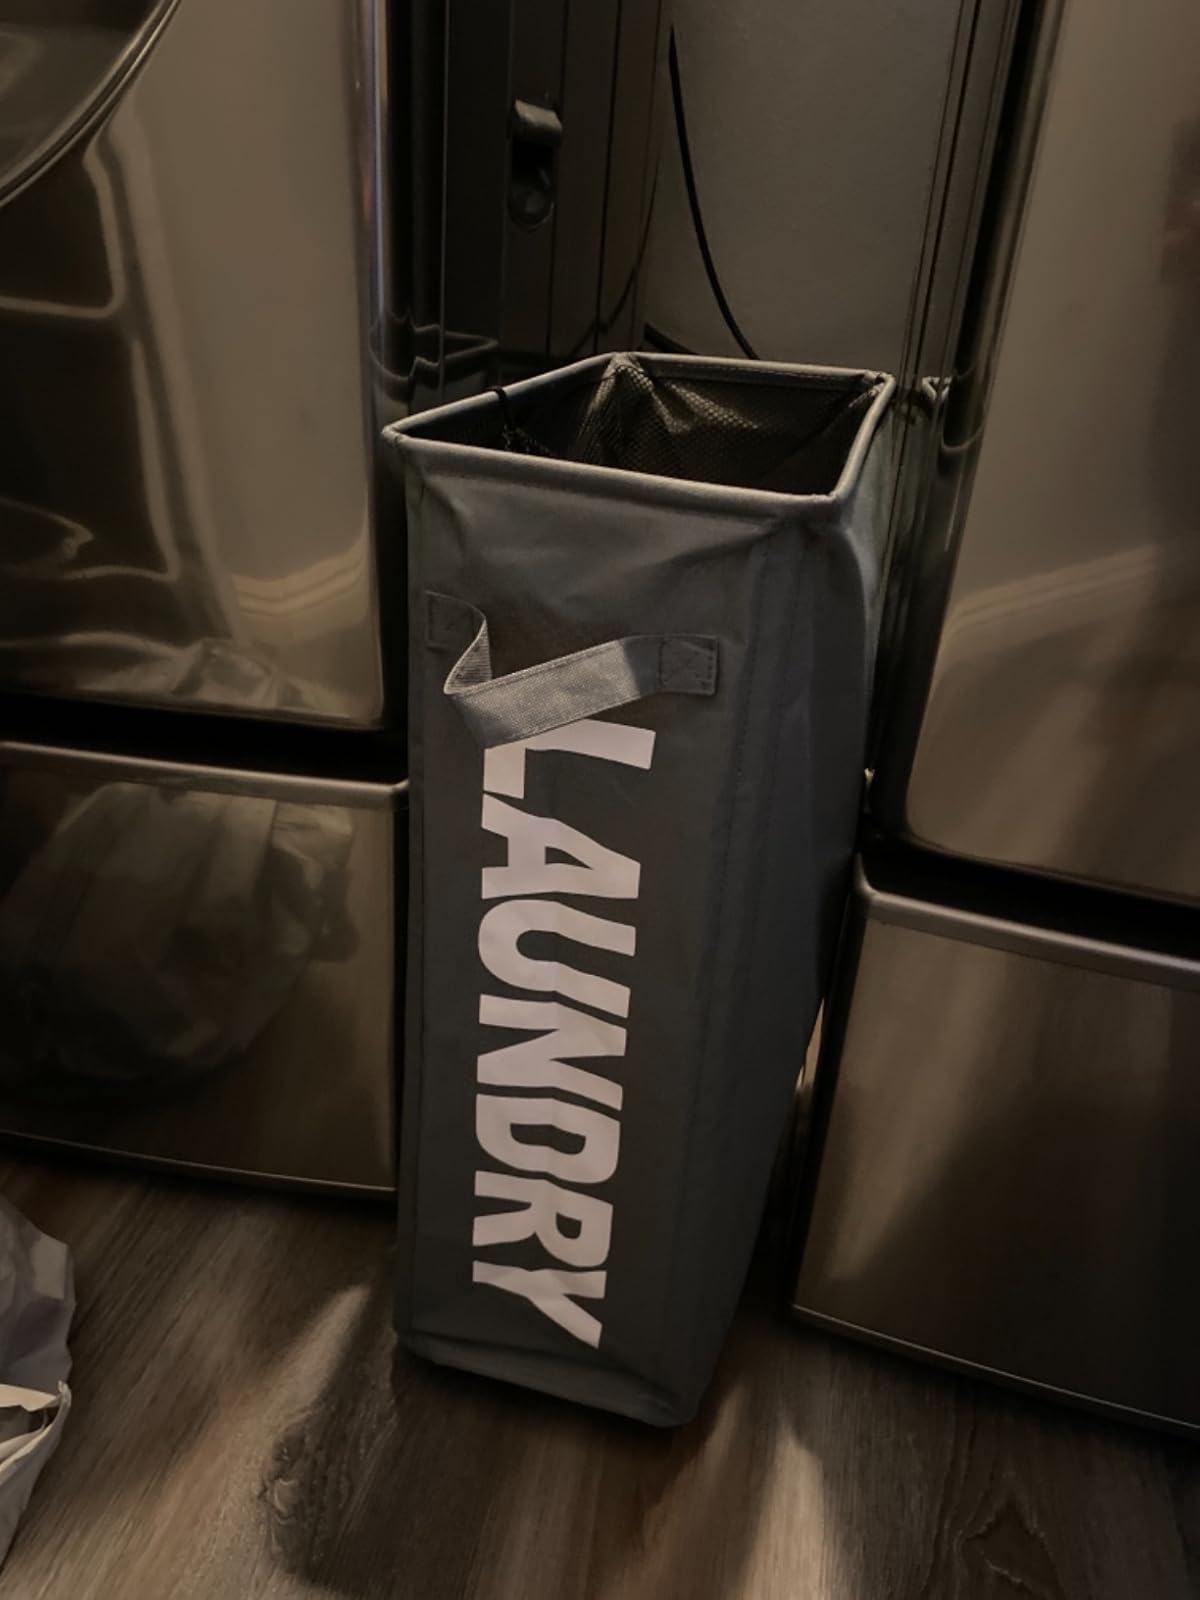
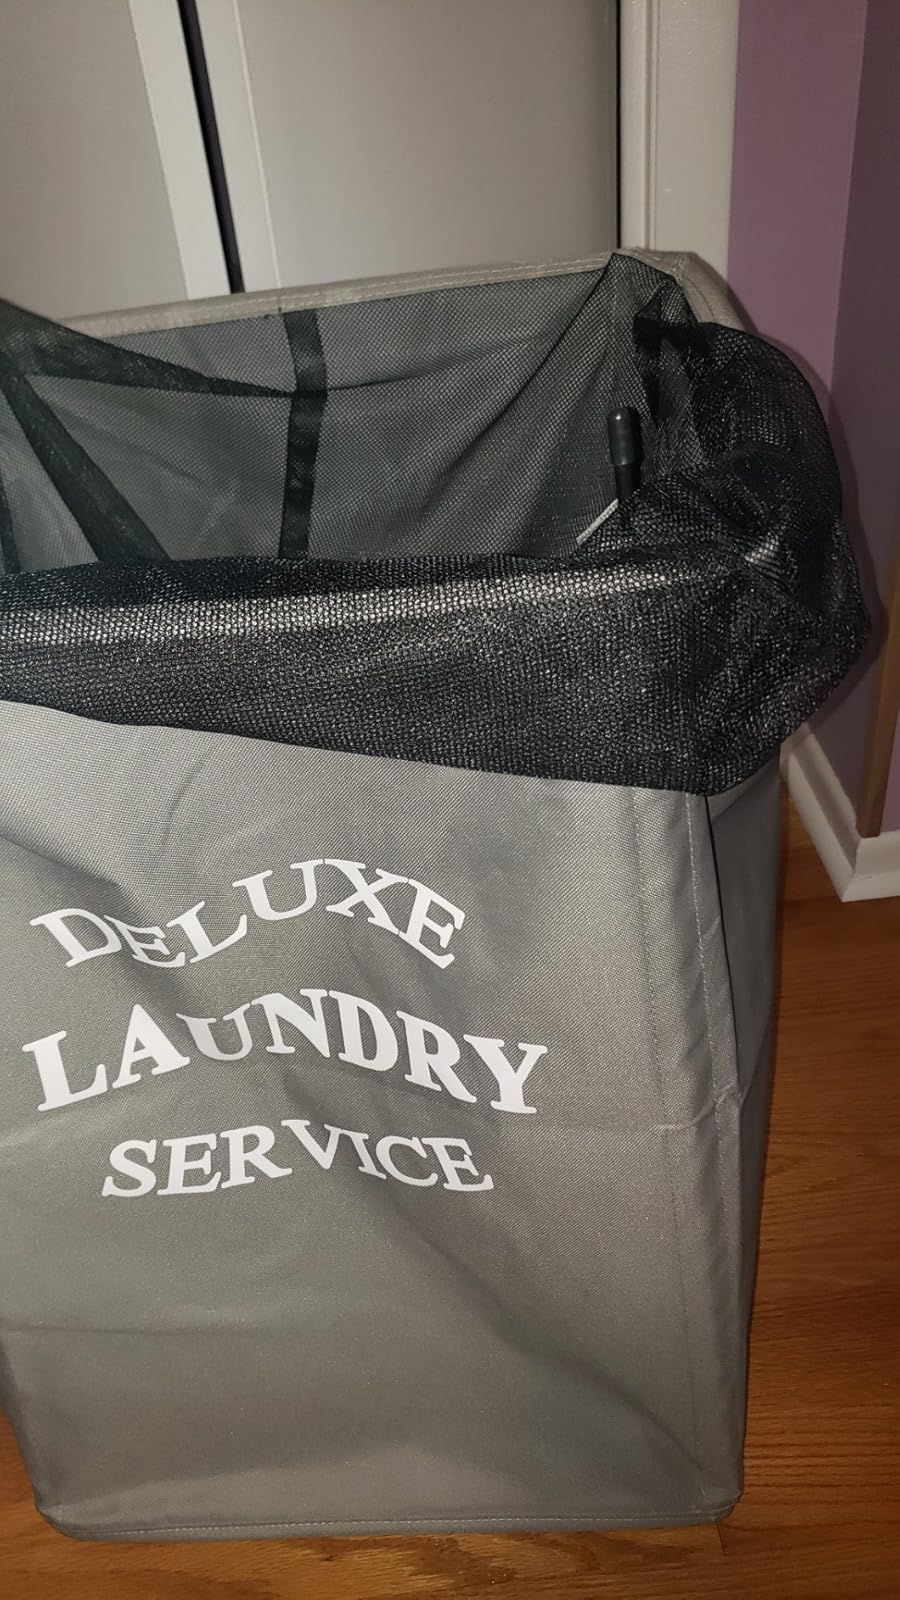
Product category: items_hamper
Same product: no